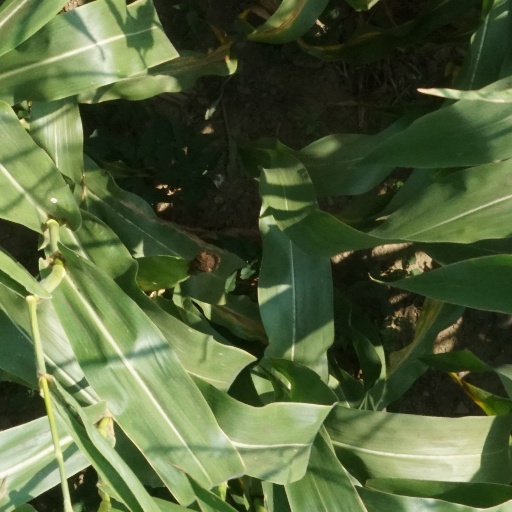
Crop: maize; corn